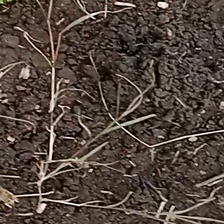
Weed species: Harali_(Cynodon_dactylon)